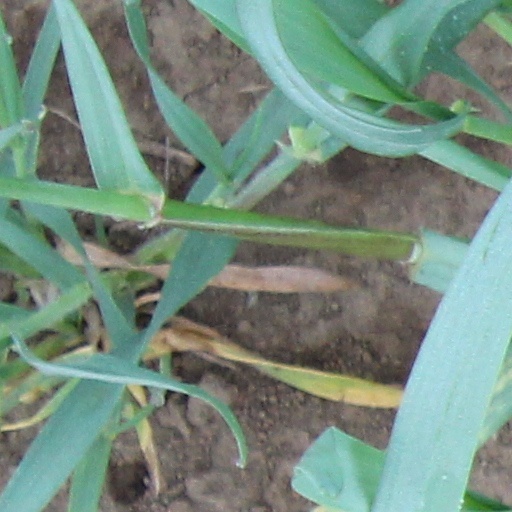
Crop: wheat